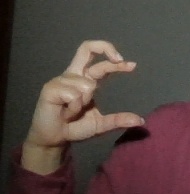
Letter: thal